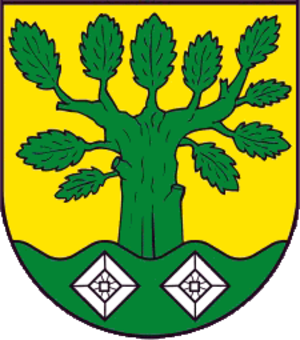
La Samtgemeinde Elm-Asse est une Samtgemeinde, c'est-à-dire une forme d'intercommunalité de Basse-Saxe, de l'arrondissement de Wolfenbüttel, dans le Nord de l'Allemagne. Elle regroupe 13 municipalités.